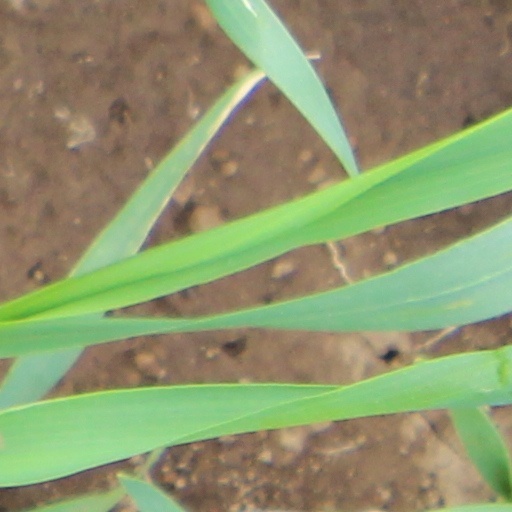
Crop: wheat